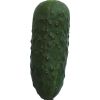
Label: Cucumber 1